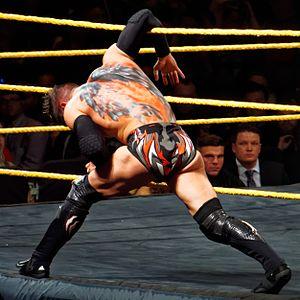
Finn Bálor, de son vrai nom Fergal Devitt, est un catcheur irlandais. Il travaille actuellement à la World Wrestling Entertainment, dans la division NXT.